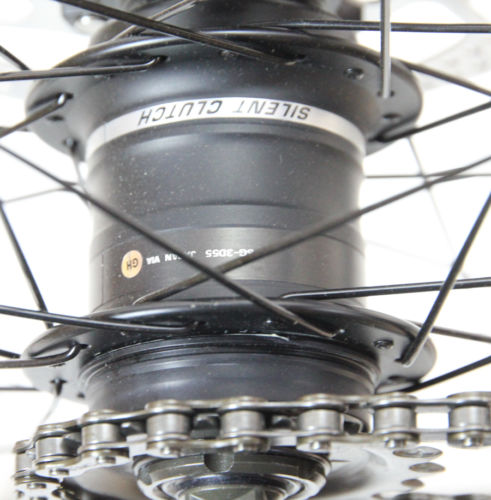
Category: bicycle